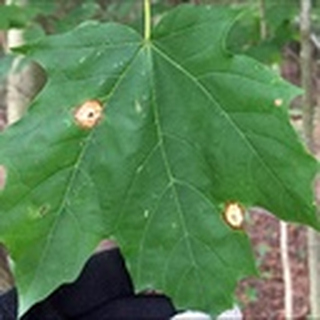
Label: cotton_target_spot